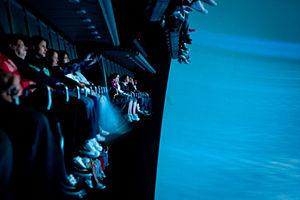
Dynamic Structures est une entreprise canadienne fondée en 1926, spécialisée dans les structures en acier. Leur activité est principalement liée aux constructions pour des observatoires astronomique, pour les attractions et d'autres types de structures métalliques complexes.
Soarin' est une attraction de type simulateur de vol implantée à Disney California Adventure, à Epcot et à Shangai Disneyland. Une version est en cours de construction à Tokyo DisneySea.
China Dinosaurs Park